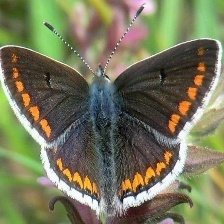
Species: BROWN ARGUS
Butterfly family (ImageNet category): lycaenid_butterfly